History of Lithuania

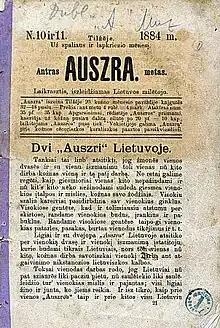
"Aušra", originally spelled "Auszra", formulated the ideas of Lithuanian nationalism

The predominantly East Slavic population of the Grand Duchy was mostly Eastern Orthodox, and much of the Lithuanian state's nobility also remained Orthodox. Unlike the common people of the Lithuanian realm, at about the time of the Union of Lublin in 1569 large portions of the nobility converted to Western Christianity. Following the Protestant Reformation movement, many noble families converted to Calvinism in the 1550s and 1560s, and typically a generation later, conforming to the Counter-Reformation trends in the Commonwealth, to Roman Catholicism. The Protestant and Orthodox presence must have been very strong, because according to an undoubtedly exaggerated early 17th-century source, "merely one in a thousand remained a Catholic" in Lithuania at that time. In the early Commonwealth, religious toleration was the norm and was officially enacted by the Warsaw Confederation in 1573.